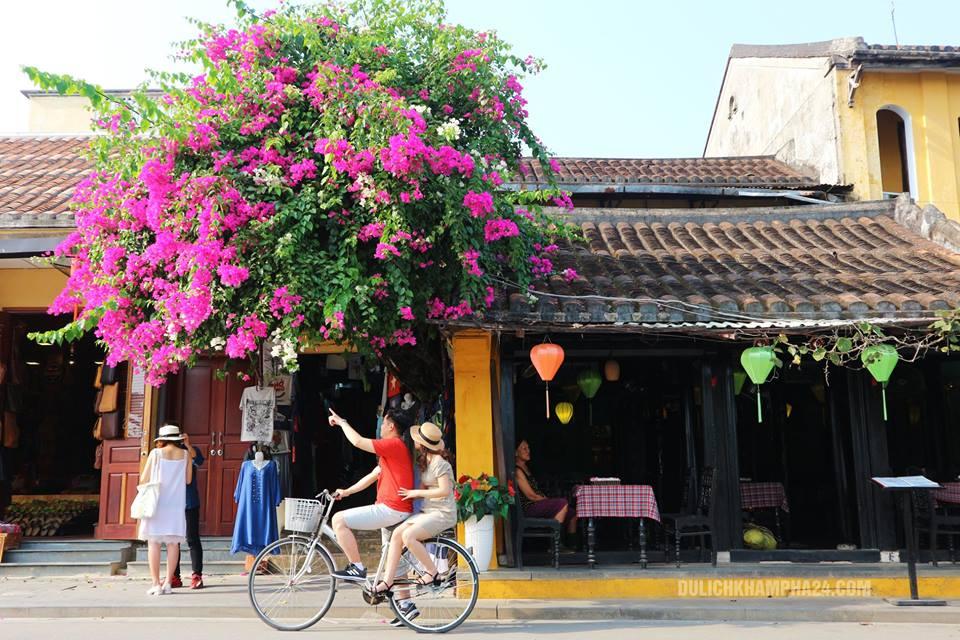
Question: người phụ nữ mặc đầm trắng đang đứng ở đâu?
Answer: ở trước cửa hàng bán quần áo